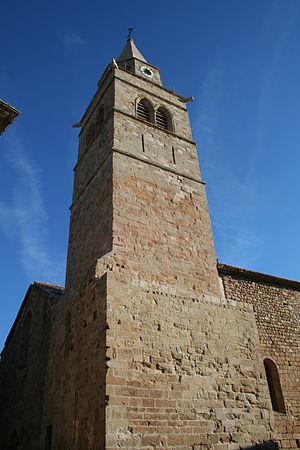
Gabian (Hérault) - Clocher de l'église Saint-Julien-et-Sainte-Balisisse.
Gabian est une commune française située dans le département de l'Hérault en région Occitanie.